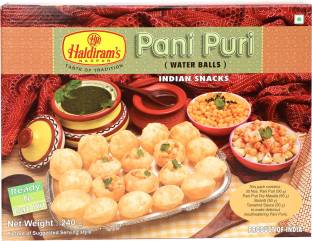
Dish: paani_puri